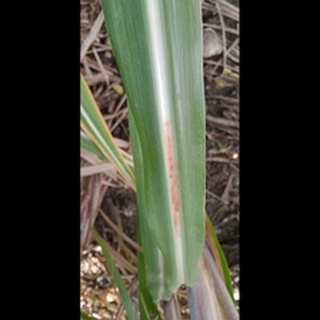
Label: sugarcane_red_rot